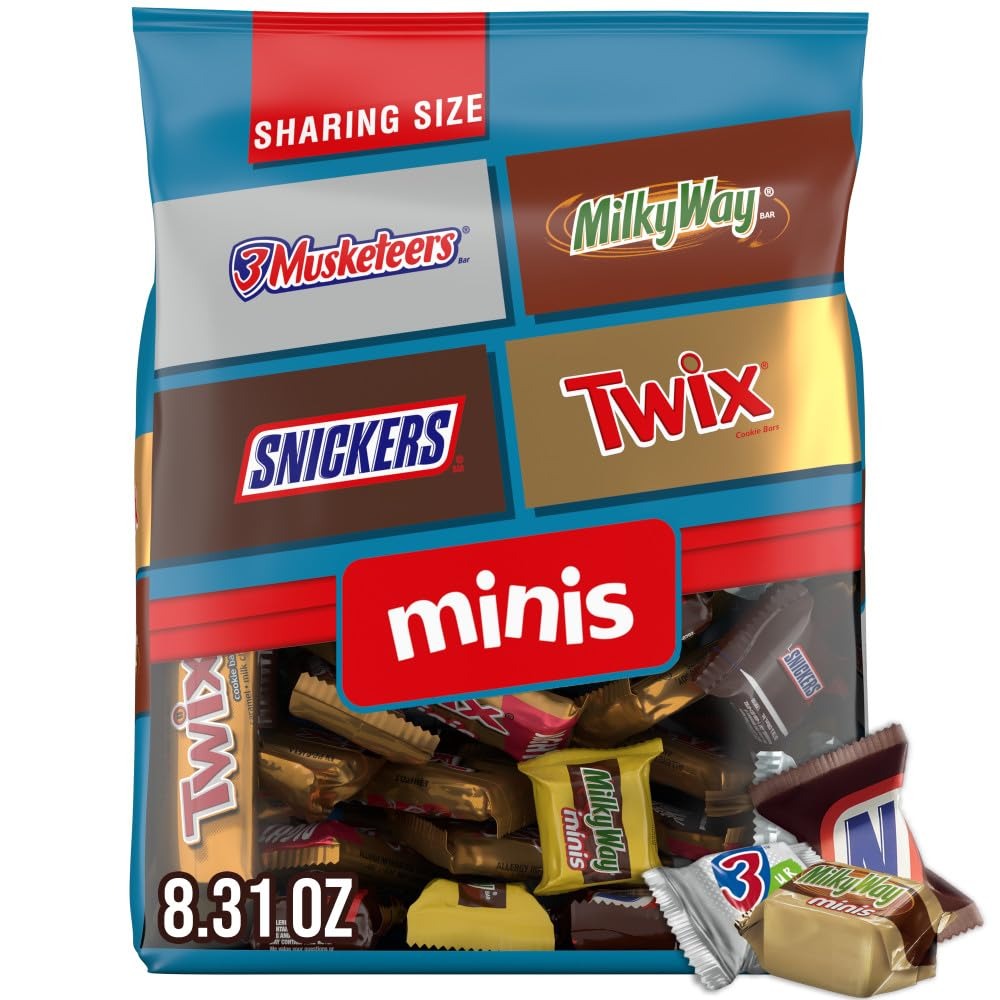
Item Name: SNICKERS, TWIX, MILKY WAY & 3 MUSKETEERS Minis Milk Chocolate Candy Bars Variety Pack, Sharing Size, 8.31 Oz Bag
Bullet Point 1: Contains one (1) 8.31-ounce sharing size bag of SNICKERS, TWIX, MILKY WAY, and 3 MUSKETEERS Chocolate Candy Bars Variety Assortment
Bullet Point 2: This sharing size variety bag of miniature chocolates features SNICKERS Milk Chocolate Candy Bars, TWIX Caramel Cookie Milk Chocolate Bars, 3 MUSKETEERS Milk Chocolate Candy Bars, and MILKY WAY Milk Chocolate Bars
Bullet Point 3: This assortment of mini individually wrapped chocolate bars are perfect for birthday party goodie bags and piñatas
Bullet Point 4: Add fun to game nights and movie marathons with mini milk chocolate bars inside this bulk candy bag
Bullet Point 5: Whether it's Halloween, Christmas, Valentine's Day, or Easter, ignite your seasonal celebrations with milk chocolate candy bars
Value: 8.31
Unit: Ounce

Price: 6.04